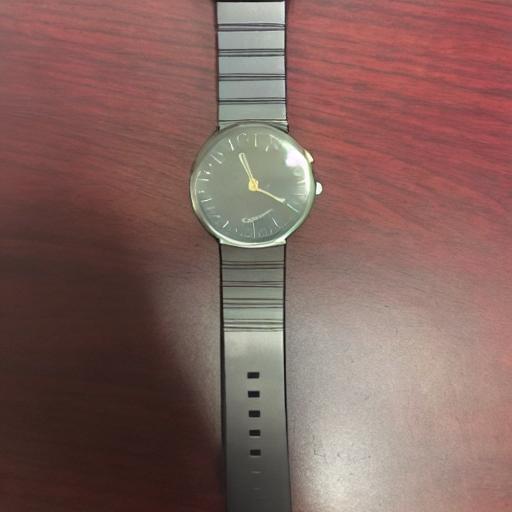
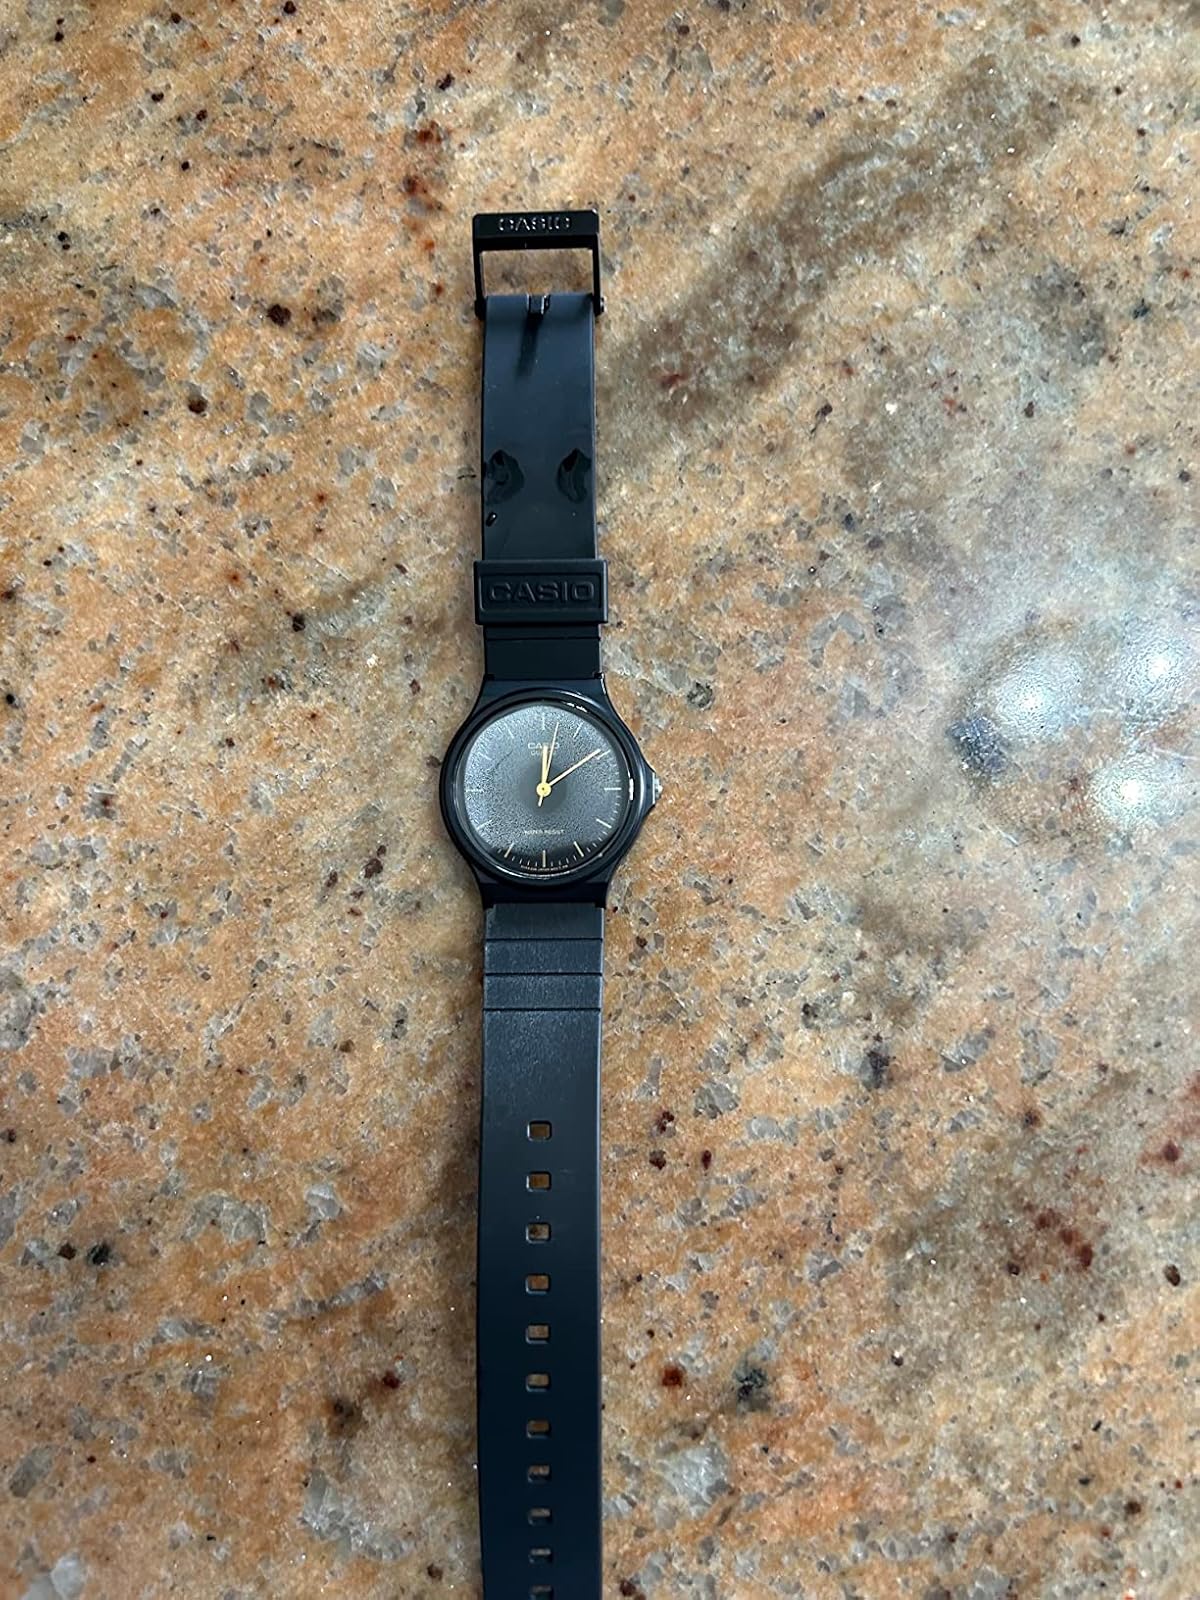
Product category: accessories_watch
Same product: no